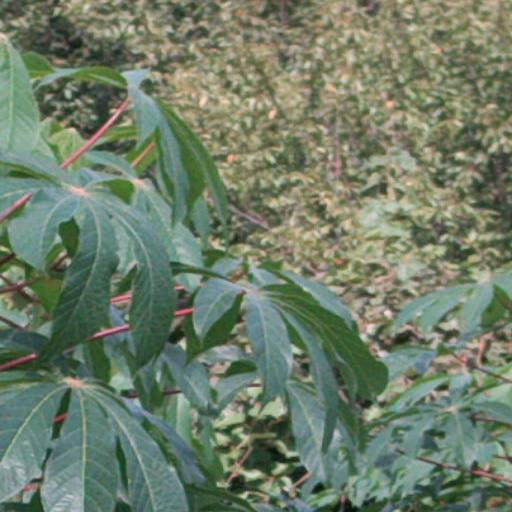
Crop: cassava